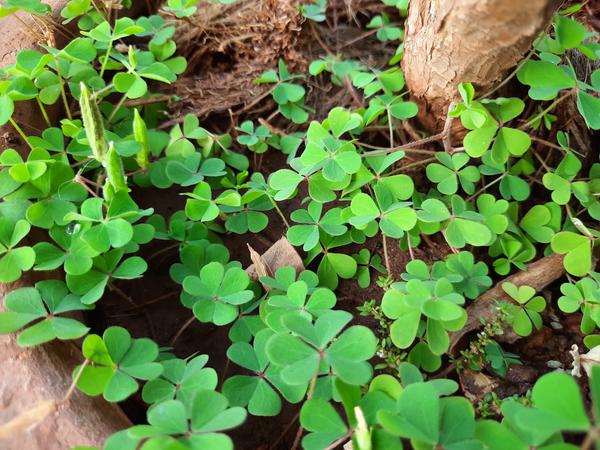
Plant: Wood_sorel